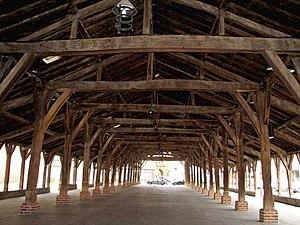
Châtillon-sur-Chalaronne, halles historiques
Les halles de Châtillon-sur-Chalaronne sont des halles situées dans le centre de Châtillon-sur-Chalaronne, dans le département de l'Ain.